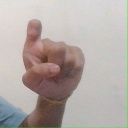
अक्षर: इ